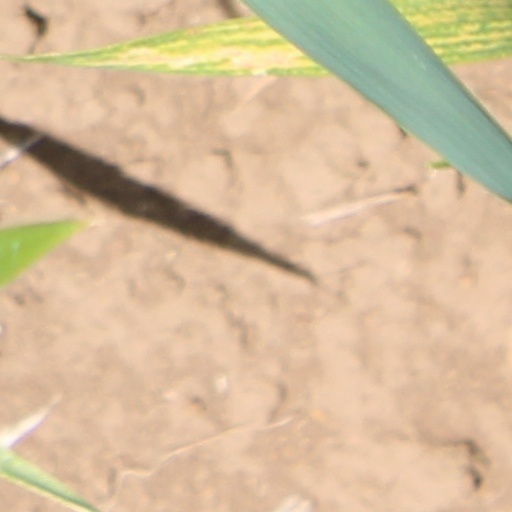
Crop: wheat